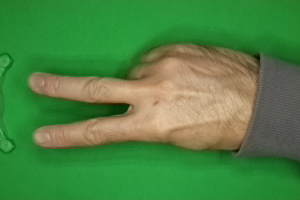
Label: scissors